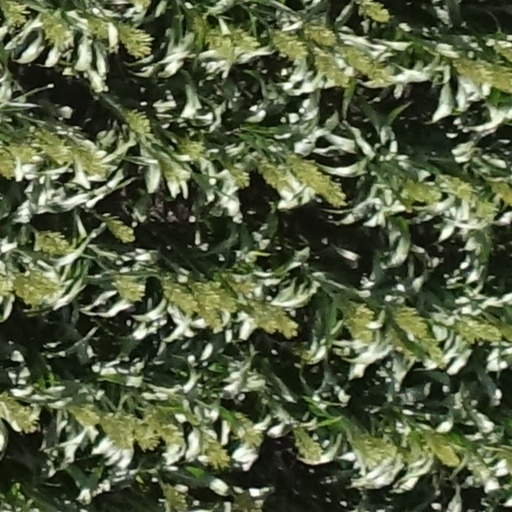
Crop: sorghum